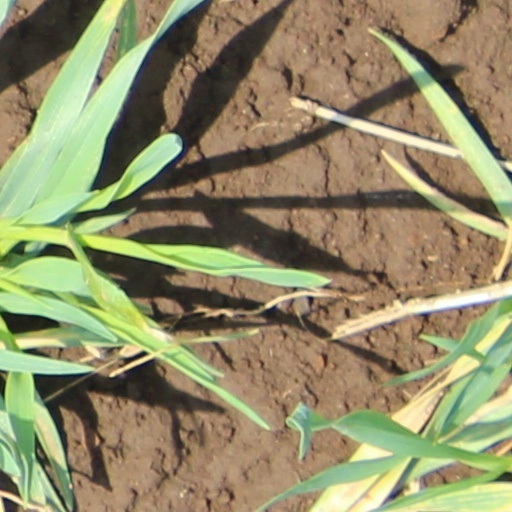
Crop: wheat